Economy of communist Czechoslovakia

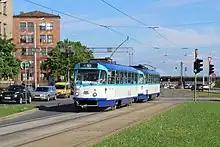
Tatra T3 by ČKD Tatra became one of the most widely produced trams in the world, exported to the Soviet Union, Germany, Yugoslavia, and Romania. Depicted here is a tram in Riga.

Government ministries prepared general directives concerning the desired development of the economy. They passed these along to the economic advisory body, the Central Planning Commission, which in turn prepared the long-term targets of the economy. These were expressed in extensive economic plans--in general plans covering periods fifteen to twenty years into the future and in the well-known five-year plans. Since 1969, economic plans for the Czech Socialist Republic and the Slovak Socialist Republic have been produced by their own planning commissions, although the central plan remained the most important. Most significant on a daily operational basis, however, were the short-term annual production objectives. In their final form, these more detailed annual plans have the force of law, no longer being merely guides or recommendations.